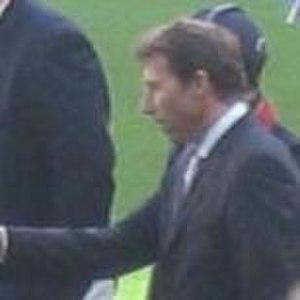
Michael Andrew Atherton, né le 23 mars 1968 à Failsworth dans le Grand Manchester, communément appelé Mike Atherton, et surnommé Athers, « FEC » ou « the Cockroach », est un ancien joueur de cricket anglais. Opening batsman droitier, il est connu pour sa ténacité et ses pouvoirs remarquables de concentration. Il joua pour l'équipe d'Angleterre de 1989 à 2001, étant capitaine de 1993 à 1998. Il est le joueur qui a disputé le plus de matchs en tant que capitaine de l'équipe d'Angleterre. Il est devenu journaliste et commentateur à la fin de sa carrière sportive.